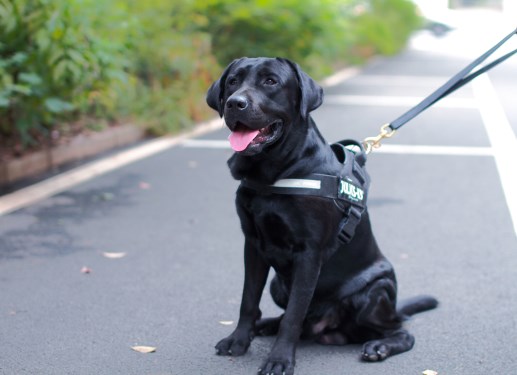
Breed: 3580-n000122-Labrador_retriever